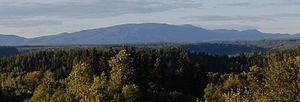
Les Monts-Valin, vus de Chicoutimi.
Les forêts de l'Est du Canada sont une écorégion terrestre nord-américaine du type forêts boréales, taïga du World Wildlife Fund